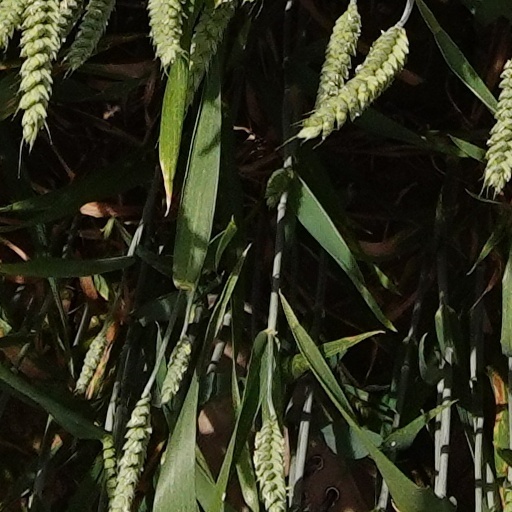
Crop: wheat